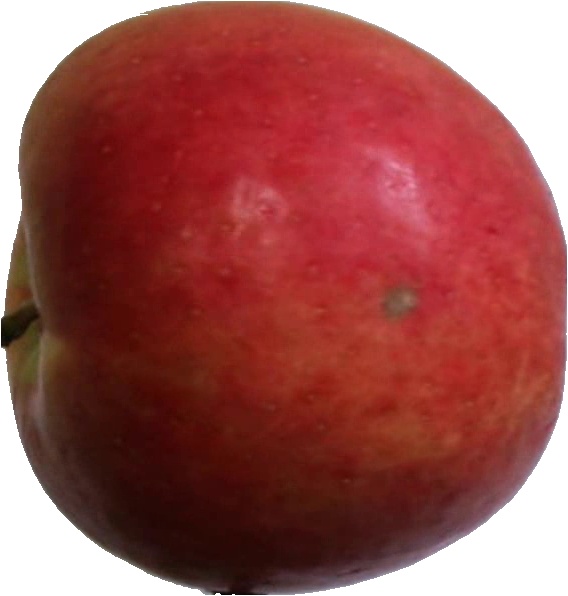
Label: apple_crimson_snow_1